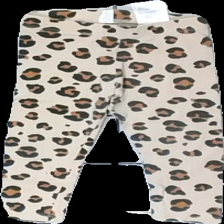
View: front
Type: Trousers
Category: Children
Brand: H&M
Colors: Multicolor, Beige, Black, Brown
Material: 100% cotton
Pattern: Animal print
Cut: Regular
Size: 86
Season: All
Damage: very washed out
Price range: <50
Recommended usage: Export